Bronson B. Tuttle House

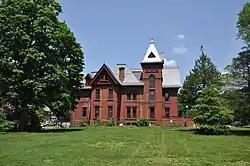

The Bronson B. Tuttle House is a historic house at 380 Church Street in Naugatuck, Connecticut. Built in 1879 for a prominent local industrialist, it is a fine example of Queen Anne architecture in brick, and a well-preserved reminder of its 19th century industrial past. It was listed on the National Register of Historic Places in 1990. The building now houses the local historical society.